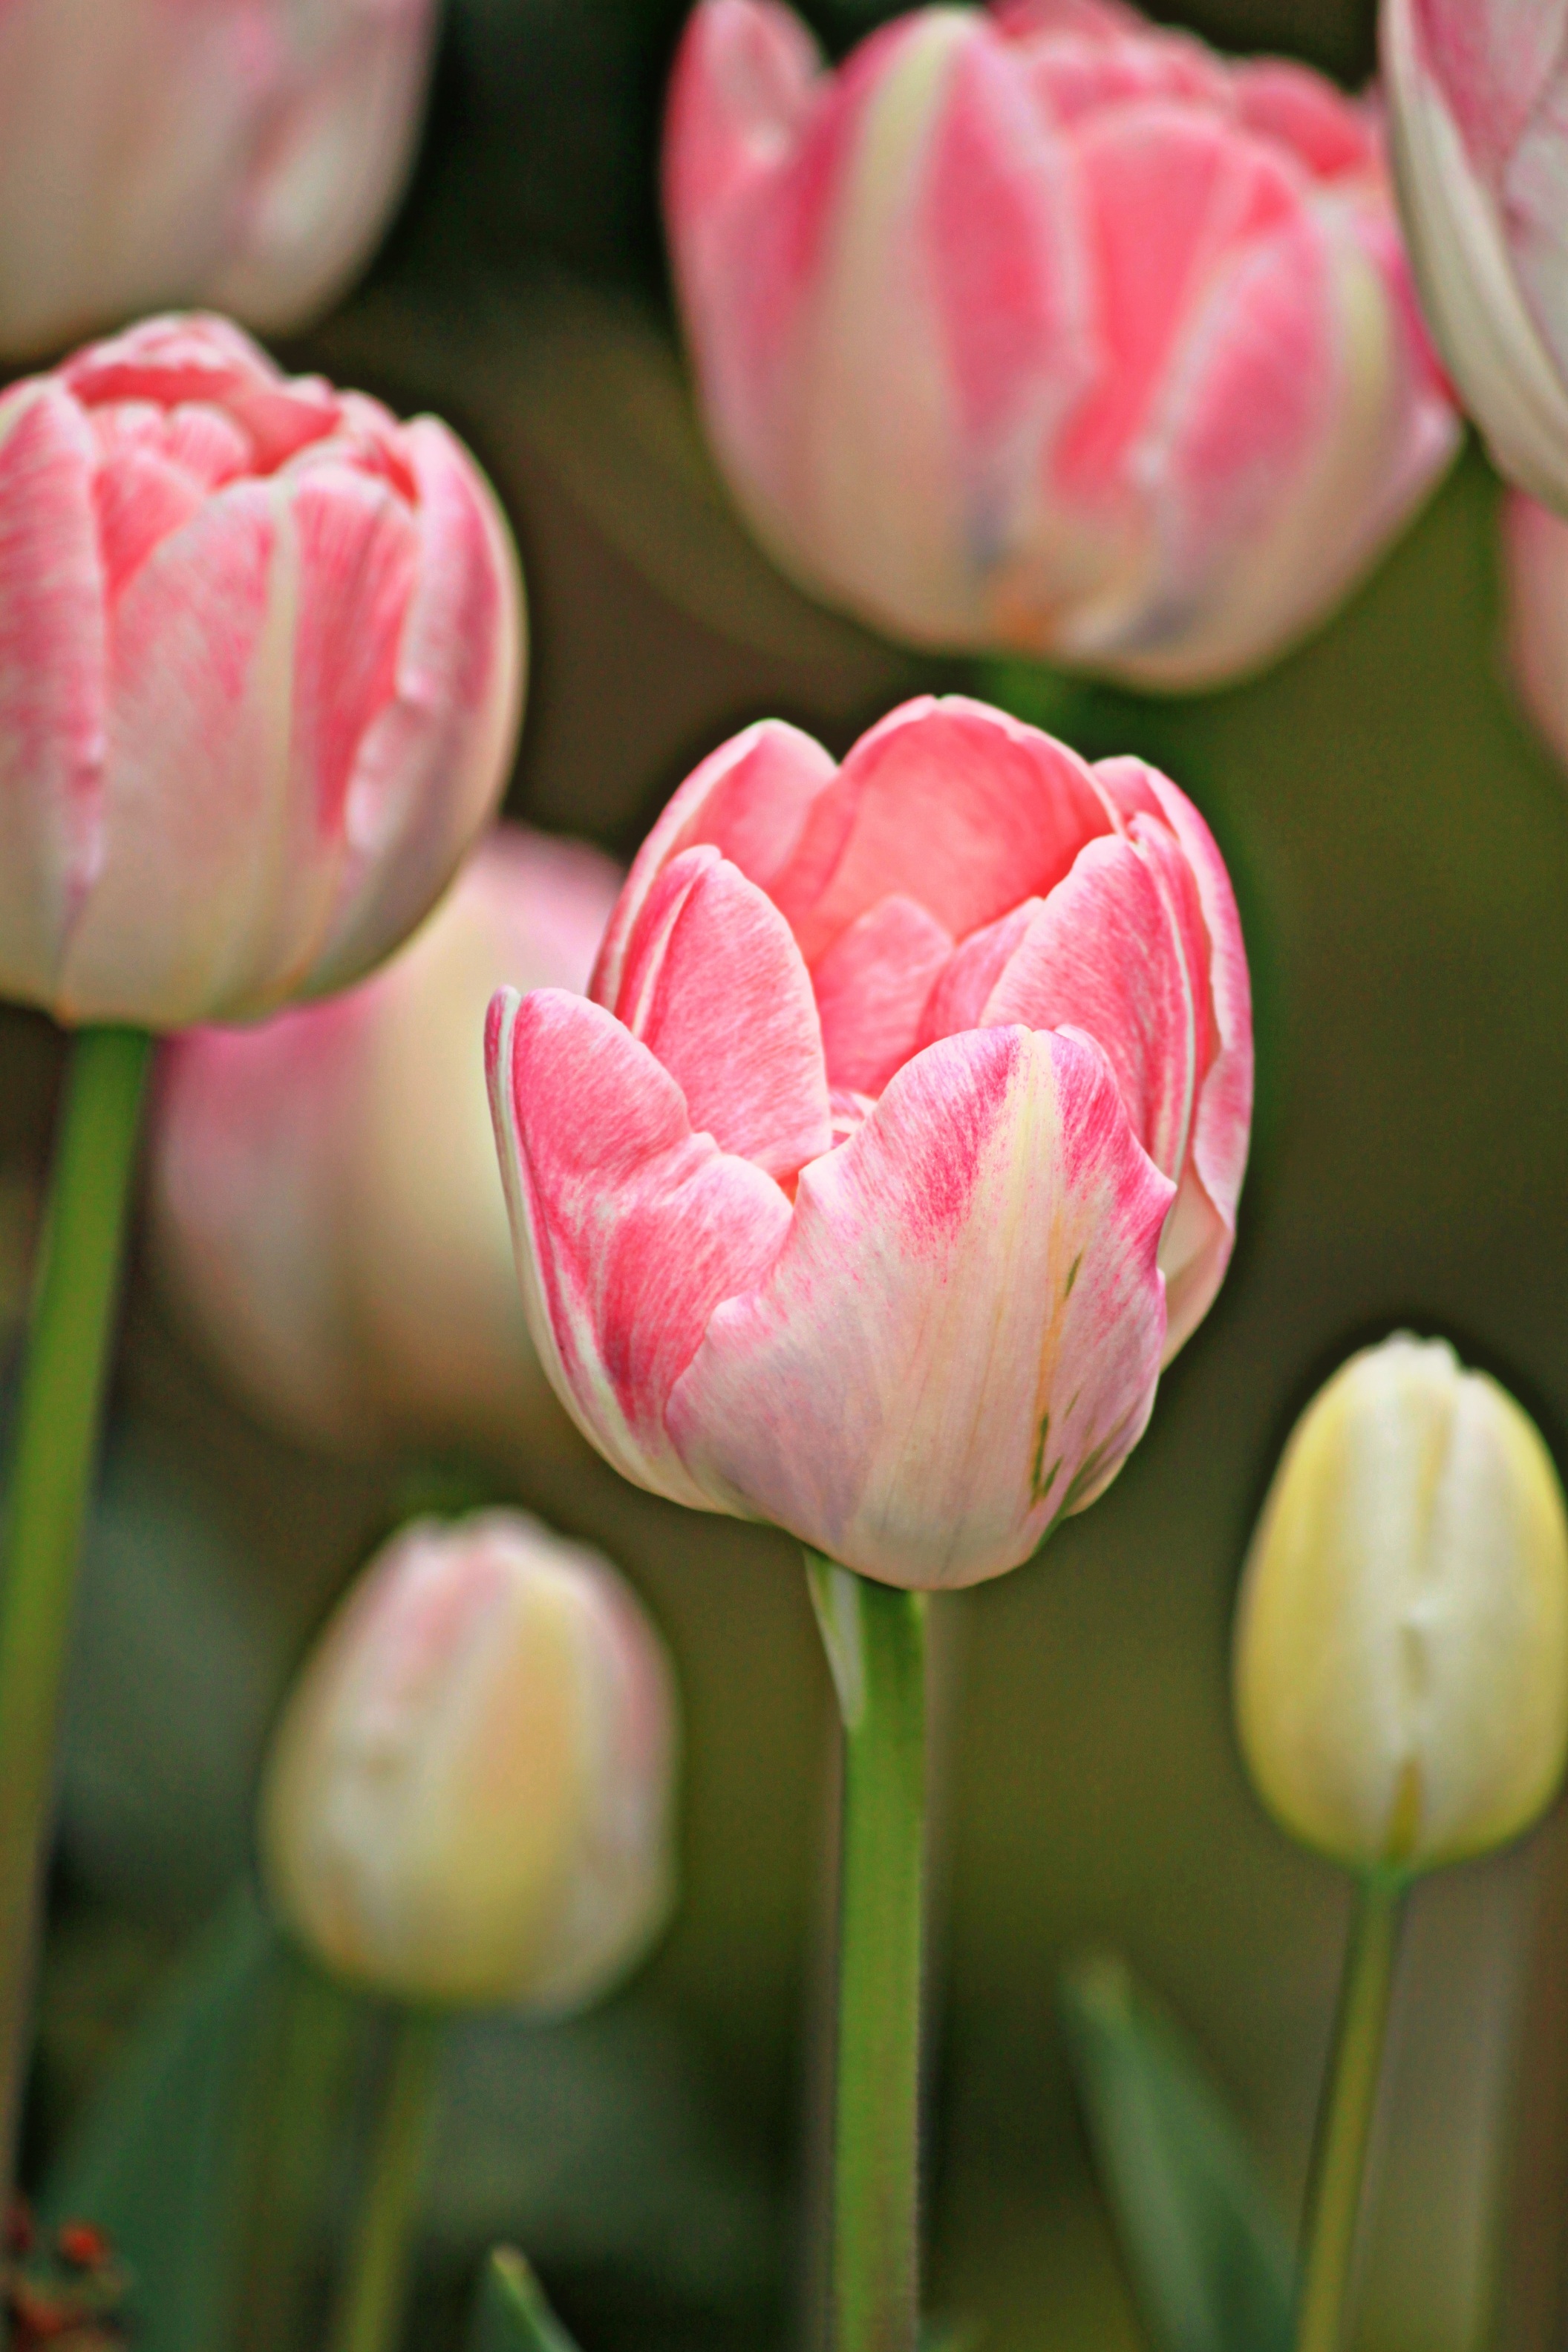
nature, plant, flower, petal, tulip, spring, pink, close, flora, flowers, tulips, spring flowers, pink flowers, flowering plant, lily family, plant stem, land plant